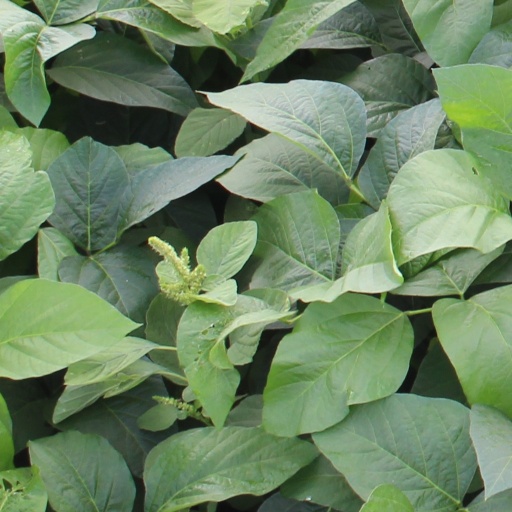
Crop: soybean